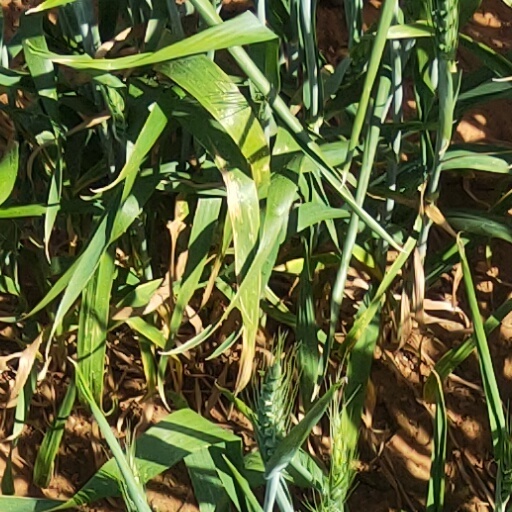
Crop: wheat